John McCartney (footballer, born 1870)

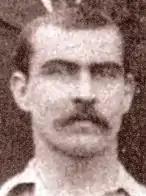
John McCartney in 1896.

John McCartney (1870 – c. 1942) was a Scottish footballer who played at half-back for Liverpool. He was born in Darvel, Ayrshire, Scotland.